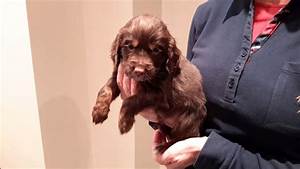
Label: dog